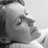
Emotion: sad